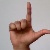
The image shows a hand gesture representing the letter 'L' in Indian Sign Language.